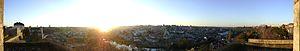
Vue panoramique de Poitiers (France) depuis Notre Dame des Dunes, au coucher du soleil.